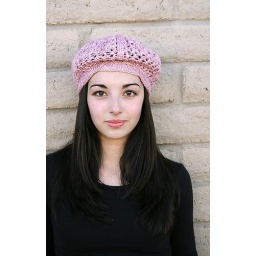
'wild olive' in cherry tree hill by life song photography